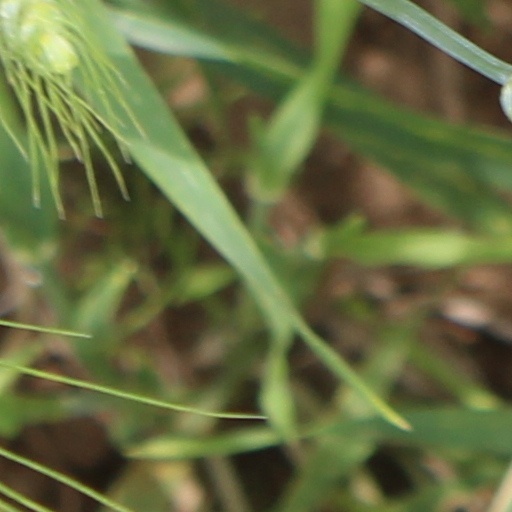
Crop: wheat